Women in the early East L. A. punk scene

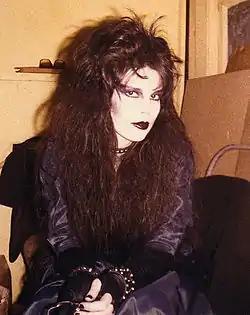
Pat Bag in 1977 or early 1978

As expressed by Alice Bag of the Bags and Teresa Covarrubias of the Brat in interviews, they turned to the punk scene due to the feeling of their feminist's stances being rejected by the greater Mexican American community as well as their cultural identity being rejected by mainstream western feminism. The number of Chicana women in the East L.A. scene saw growth as the East L.A. punk scene was seen as a way to combine Chicanismo and feminism. Songs performed usually had lyrics that were associated with anarchism, Chicanismo, second wave feminism, gender violence, and racism.